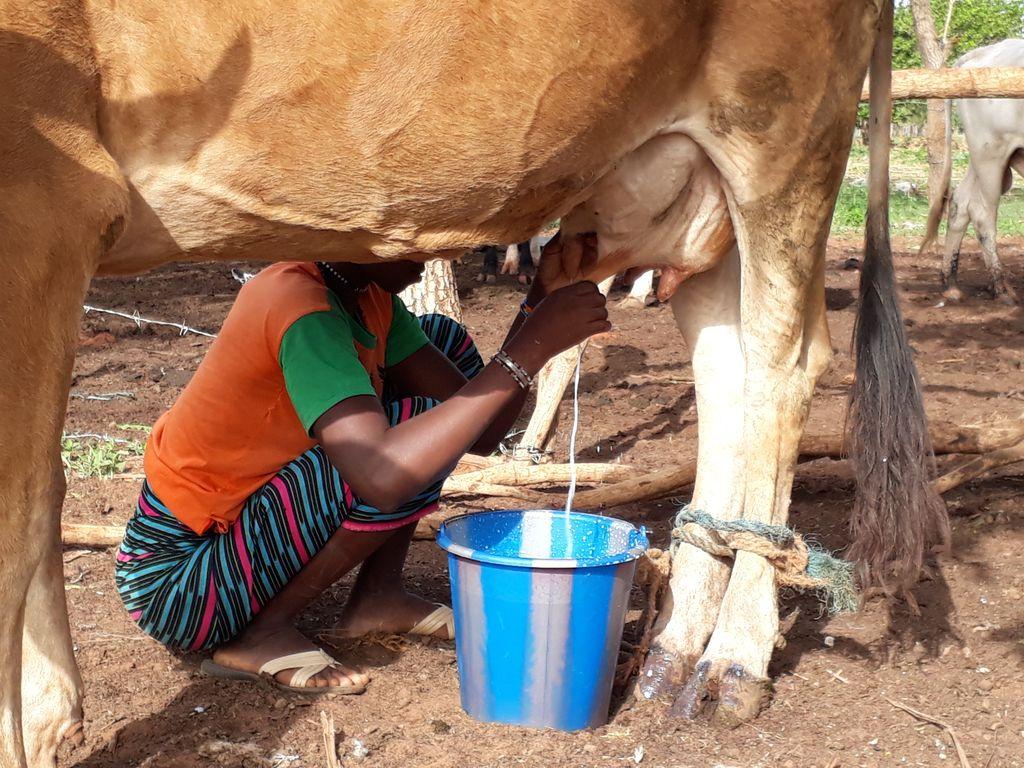
Mwanamke mmoja anaonekana akikama ngo'mbe ambaye amefungwa miguu kutumia kamba . Maziwa haya yanaingia kwa mkebe wa plastki,wa rangi ya kijivu na bluu.